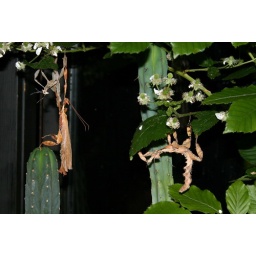
Our 2 Extatosoma tiaratum. The female in front of the picture, the male in the background, hanging in his just shed exoskeleton.